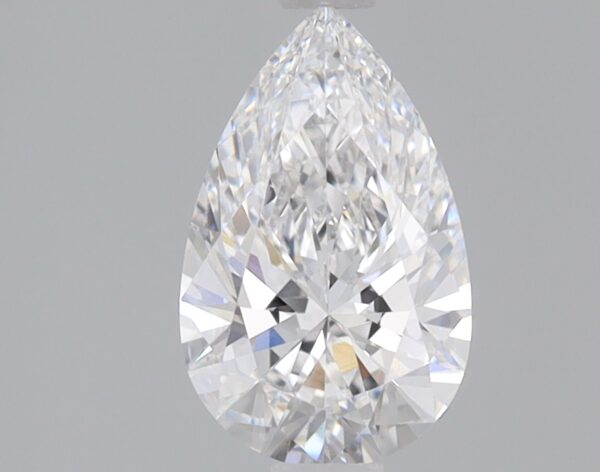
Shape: pear
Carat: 0.9
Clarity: VS1
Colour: E
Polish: EX
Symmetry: EX
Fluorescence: NONE
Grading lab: IGI
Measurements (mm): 8.71 x 5.44 x 3.32